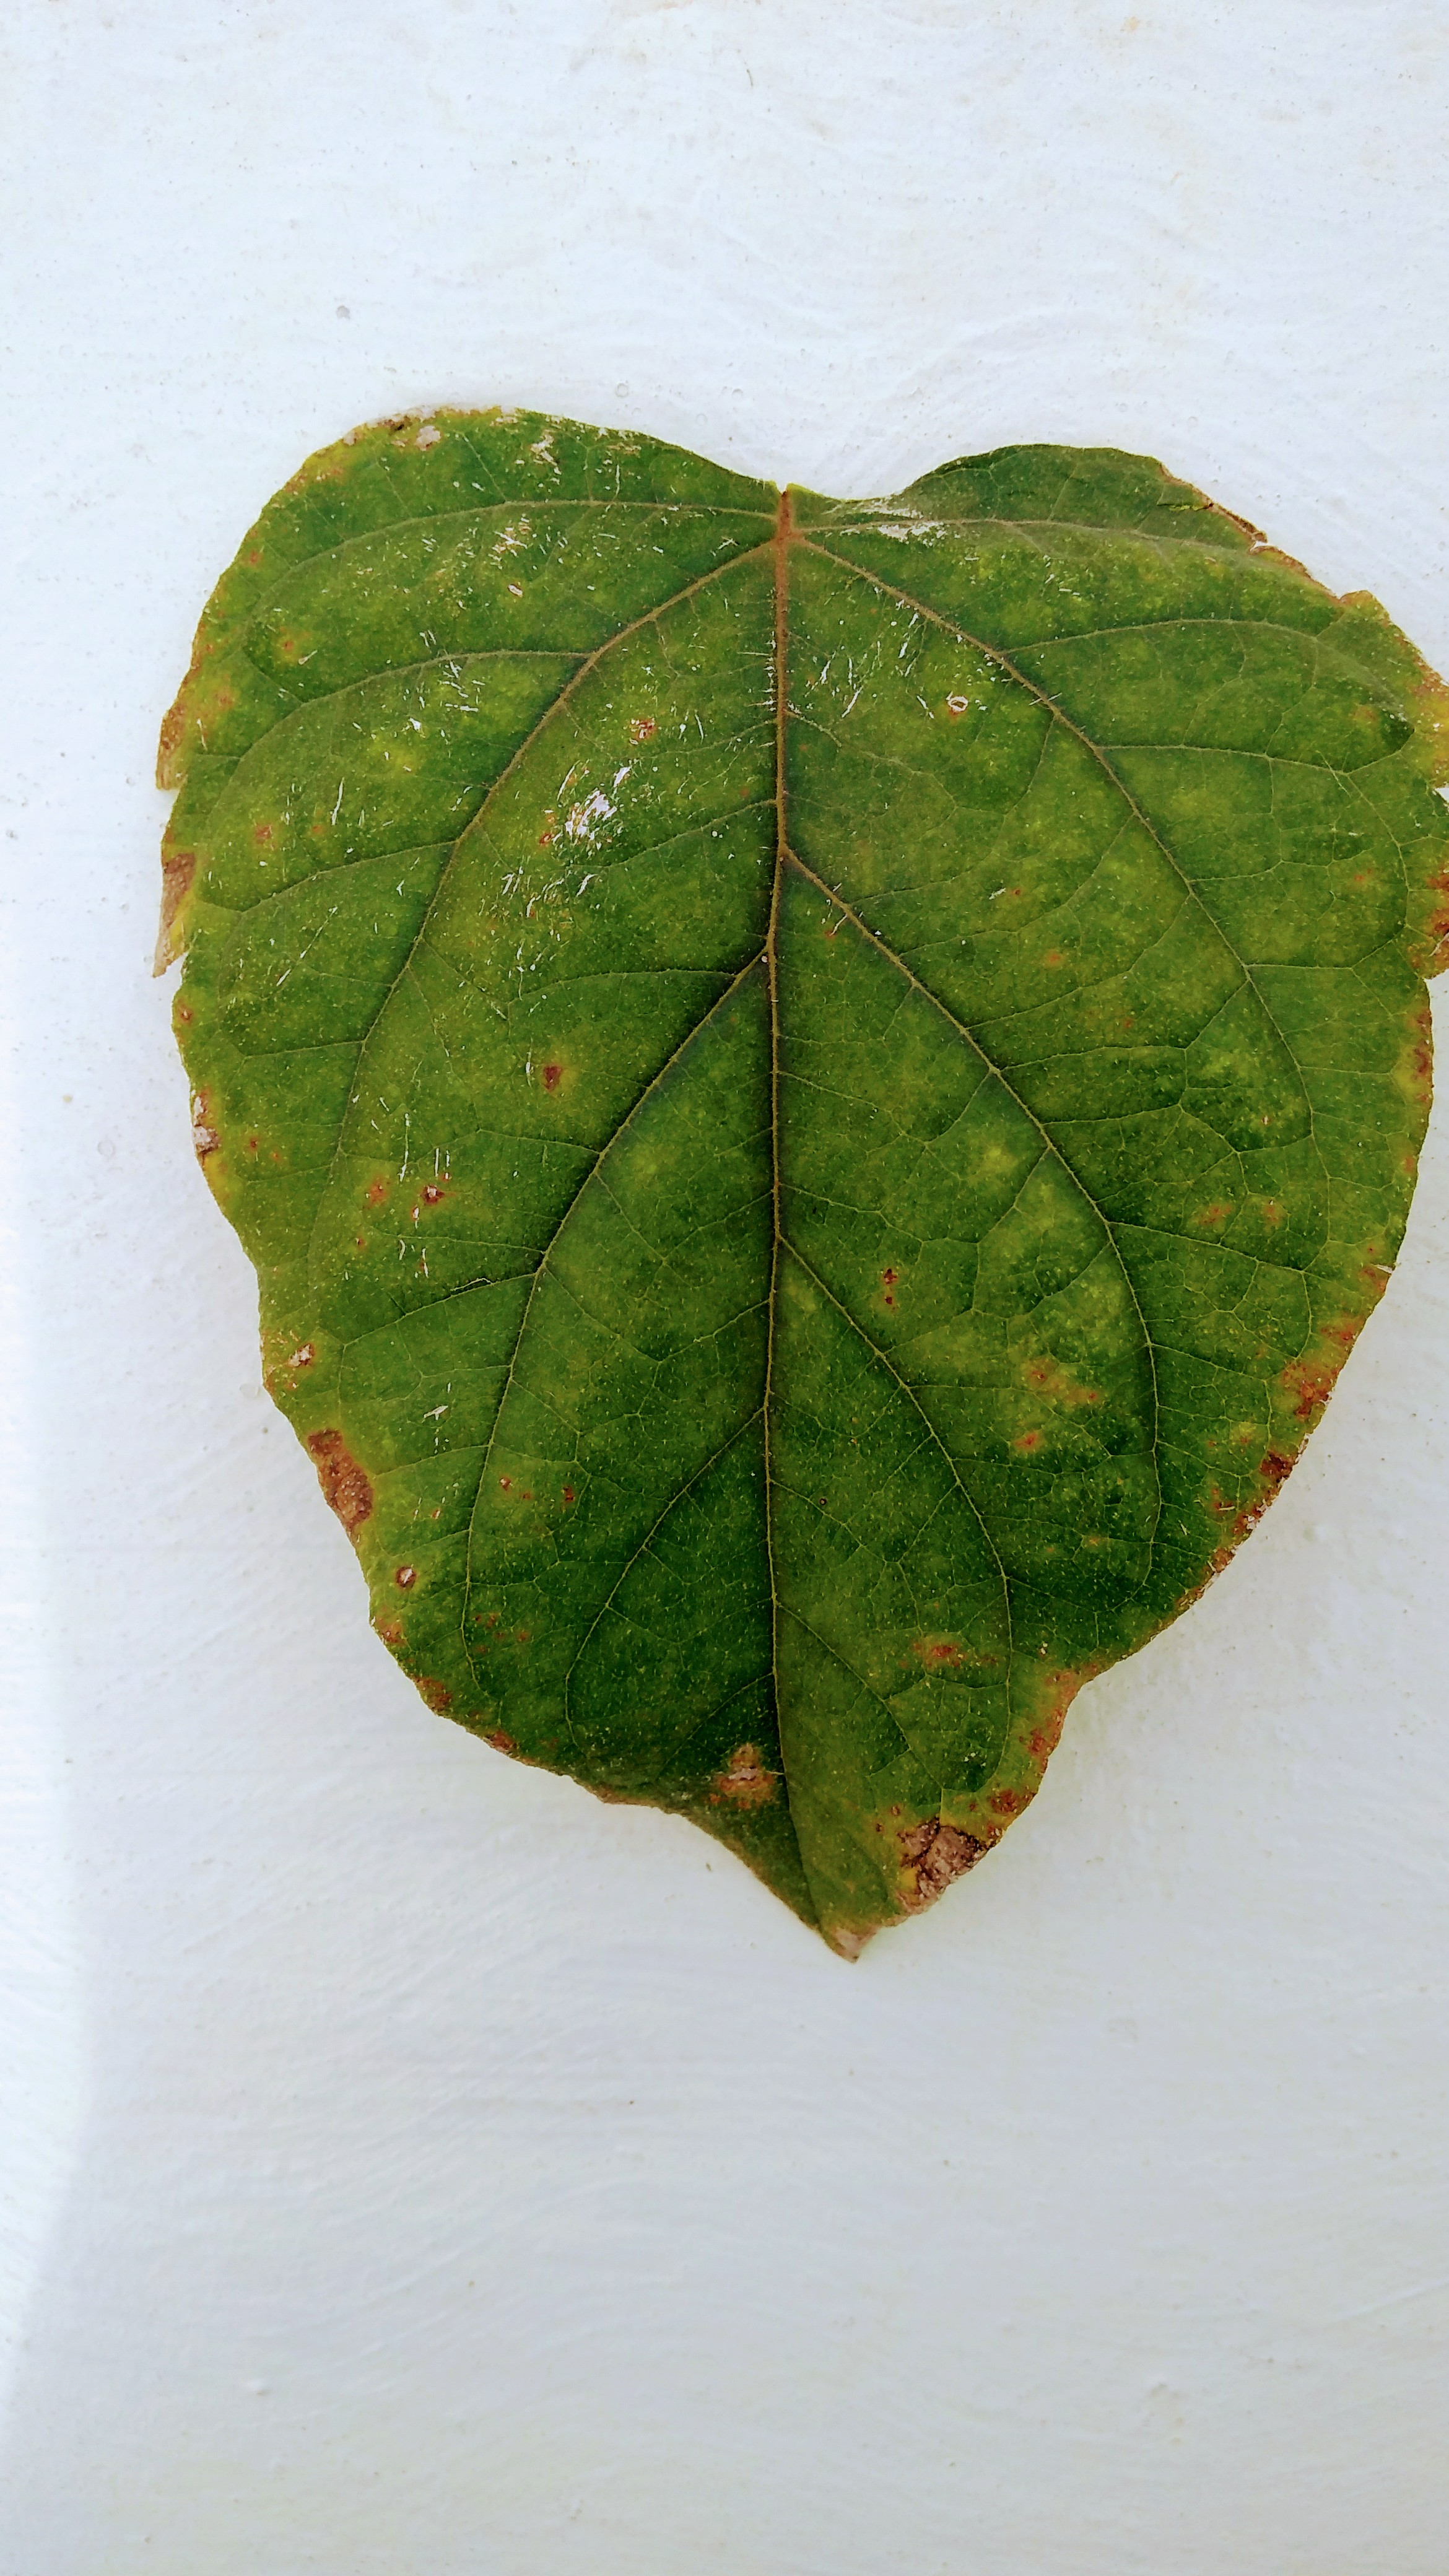
Plant: Parijatha